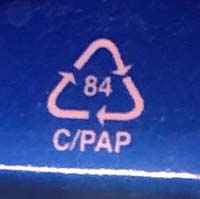
Plastic recycling code class: 8_no_plastic